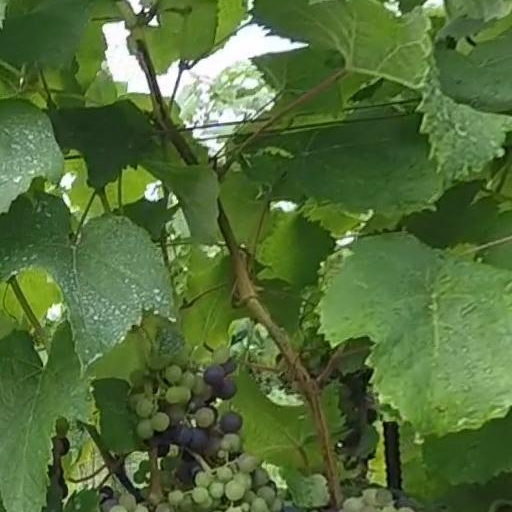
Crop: grape